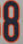
Number: 8